2009 IIHF World U18 Championships

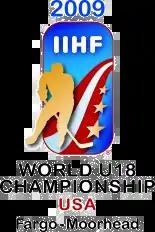

The 2009 IIHF World U18 Championships were held in Fargo, North Dakota and Moorhead, Minnesota, United States. The championships ran from April 9 to April 19, 2009. Games were played at the Urban Plains Center in Fargo and the Moorhead Sports Center in Moorhead. Fargo-Moorhead defeated Providence, Rhode Island and St. Cloud, Minnesota for the rights to host the event.